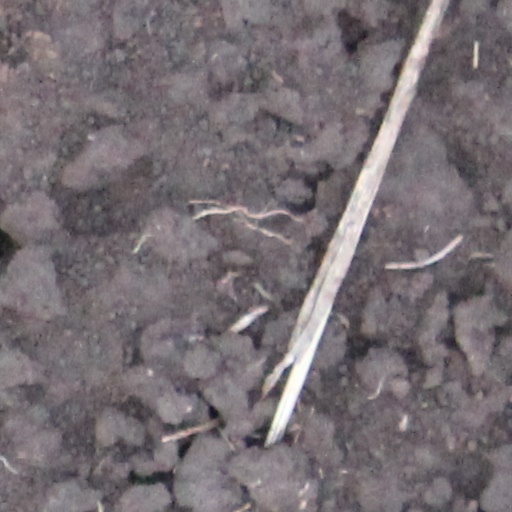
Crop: wheat